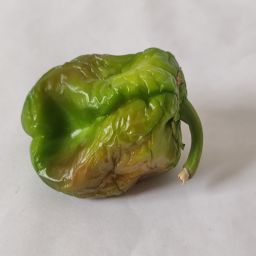
Crop: Bell Pepper
Quality: Old